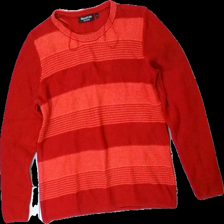
View: front
Type: Sweater
Category: Ladies
Brand: Signature
Colors: Red
Material: 100% cotton
Pattern: Striped
Cut: Regular, C-collar
Size: S
Season: All
Price range: 50-100
Recommended usage: Reuse
Description: Striped red knitted sweater.